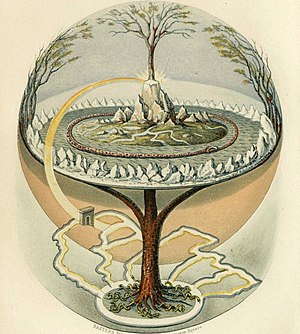
Yggdrasil
Et forsøg fra det 19. århundrede på at visualisere Snorris verdensbillede fra den Yngre Edda.
"I nordisk mytologi er verdenstræet Yggdrasil et vældigt asketræ eller måske snarere den evigtgrønne Yr / Almindelig taks. Odins tilknytning til træet fremgår af navnet. ""Yggdrasil"" betyder ""Yggs hest"", og Ygg er et af Odins mange tilnavne. Når verdenstræet kaldes ""Odins hest"", ligesom galgen kaldes ""hængt mands hest"", henviser det til Odins selvofring, da han hængte sig for at vinde visdom.